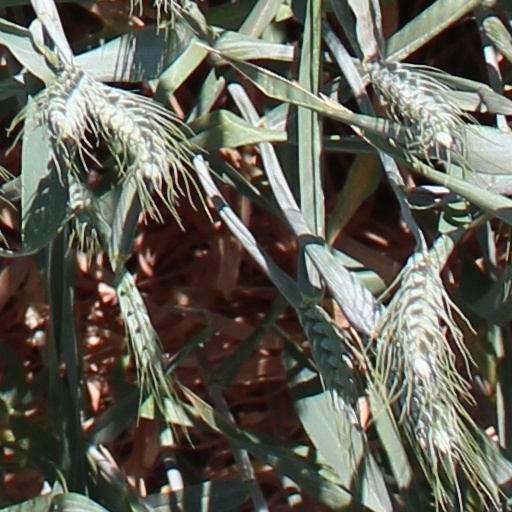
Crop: wheat